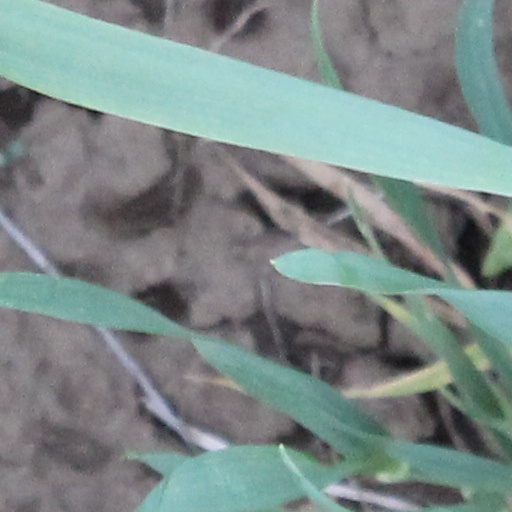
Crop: wheat